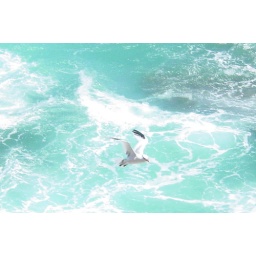
Bird flying over the water near Saint Martin